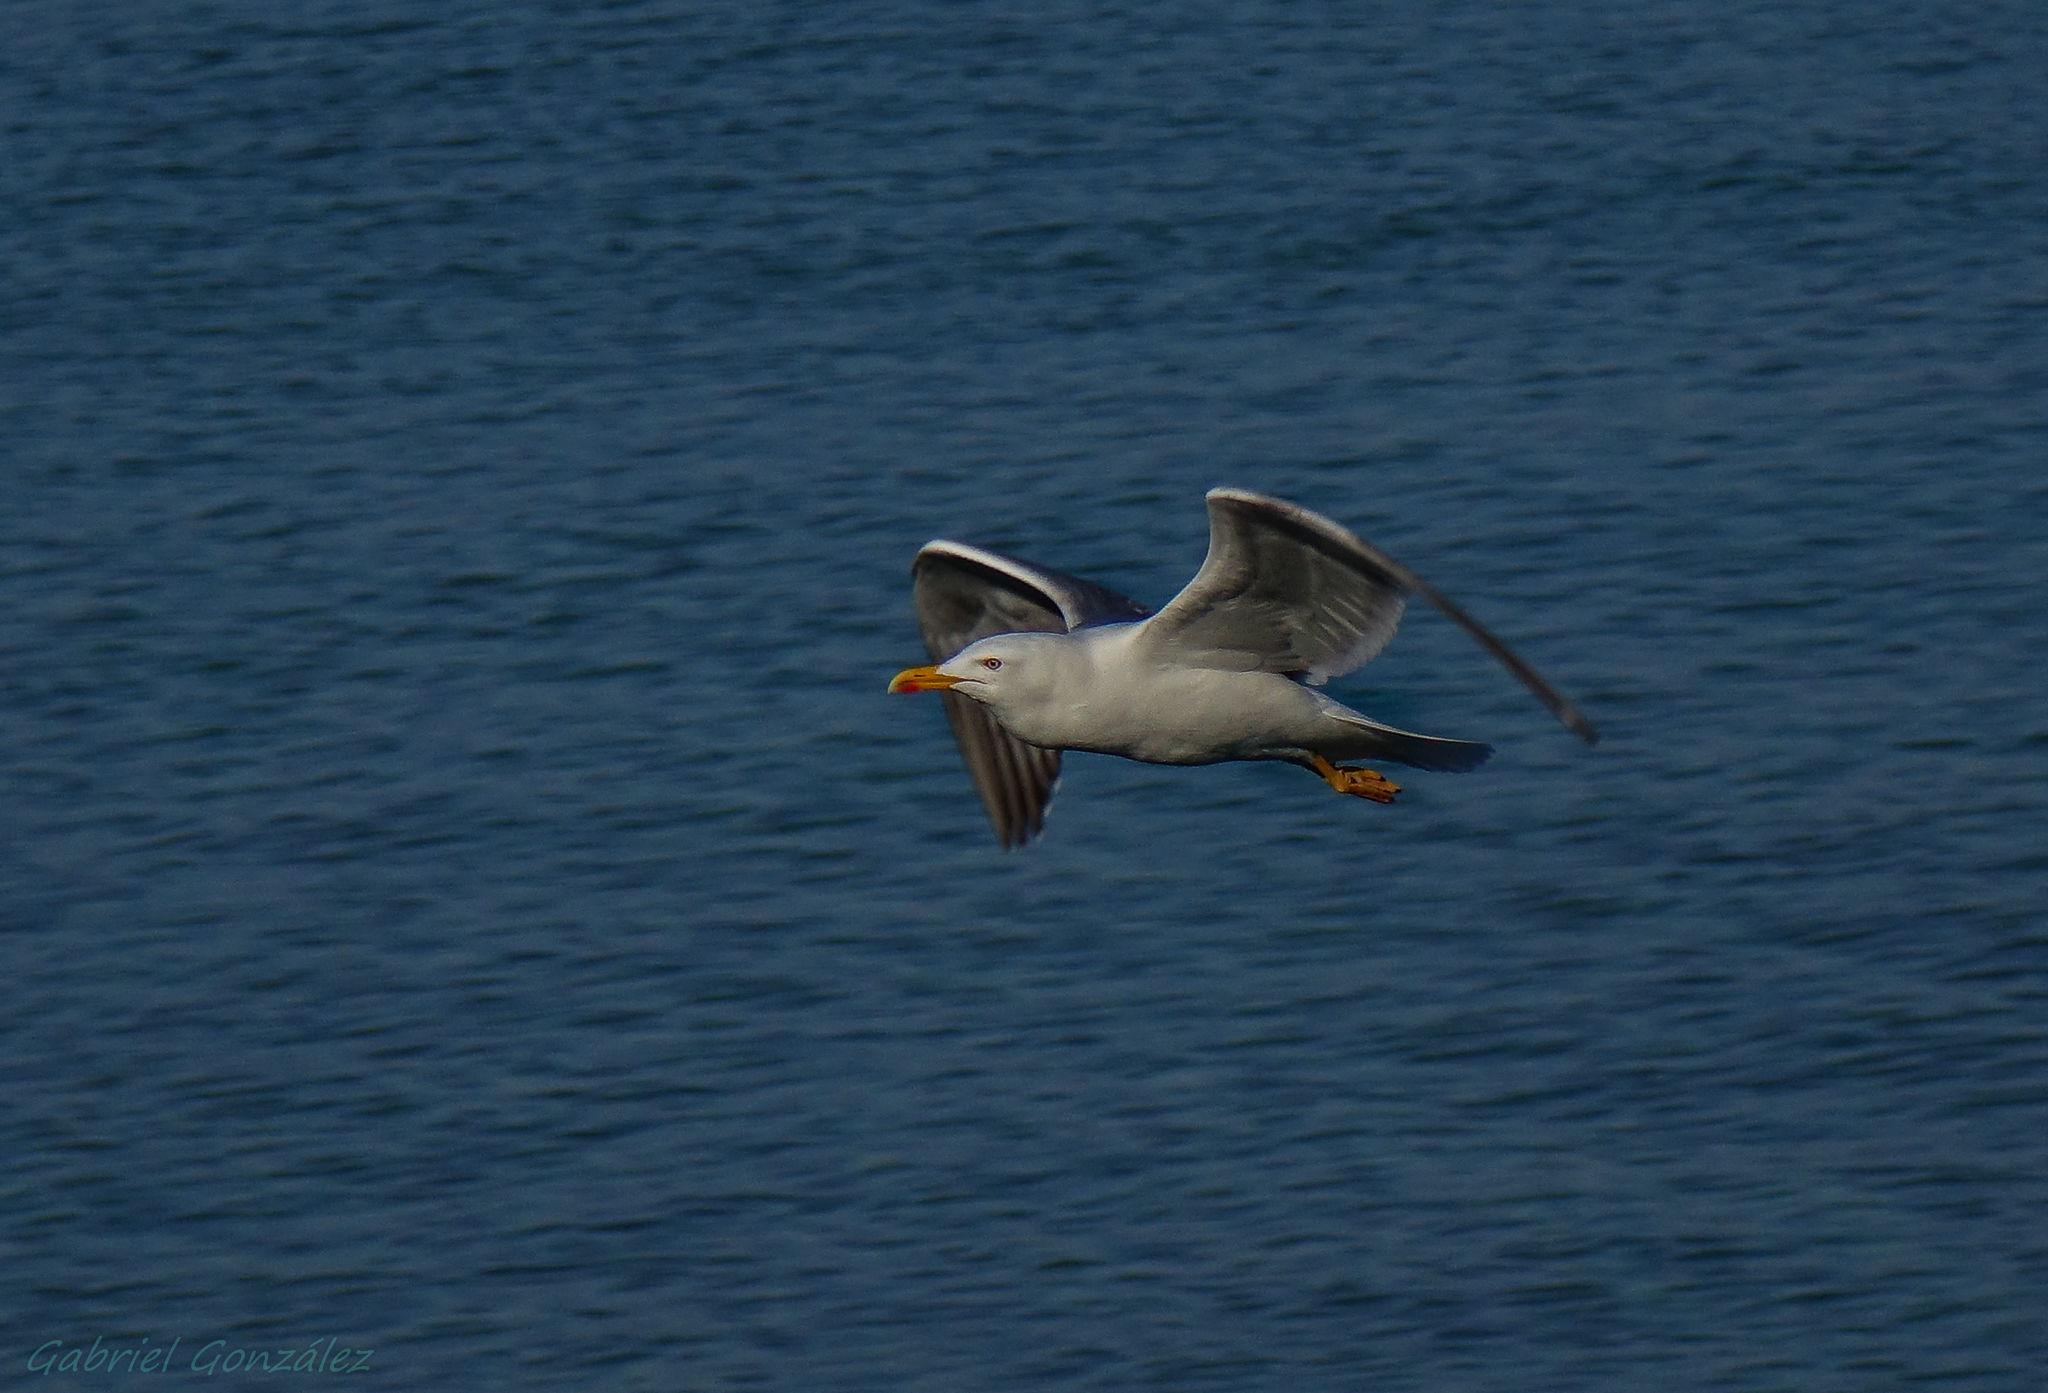
sea, bird, wing, pelican, seabird, gull, flight, gulls, animals, vertebrate, albatross, ggl1, gaby1, xovesphoto, animales, sonyrx10, rx10, gphoto, xelodegalicia, gaviotas, gabrielcoru a, charadriiformes